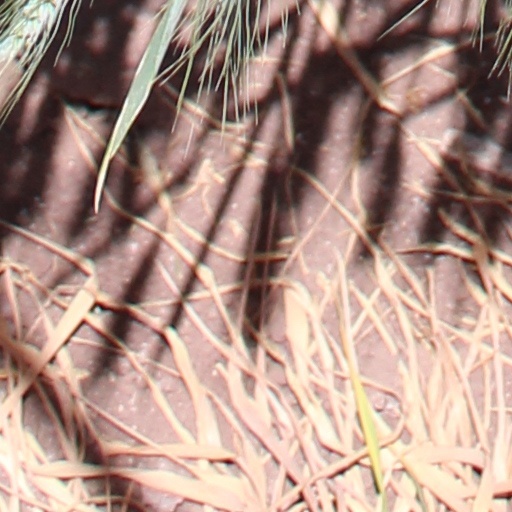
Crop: wheat